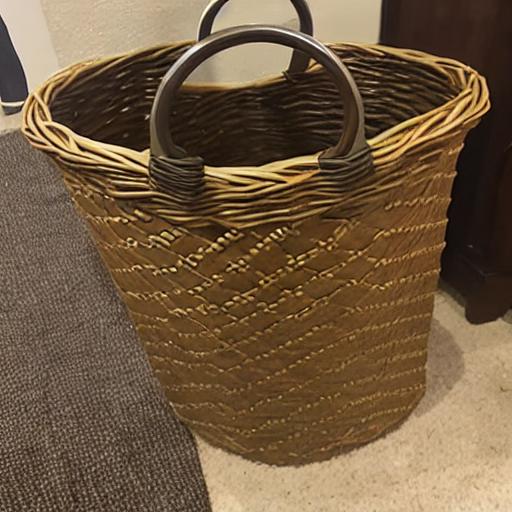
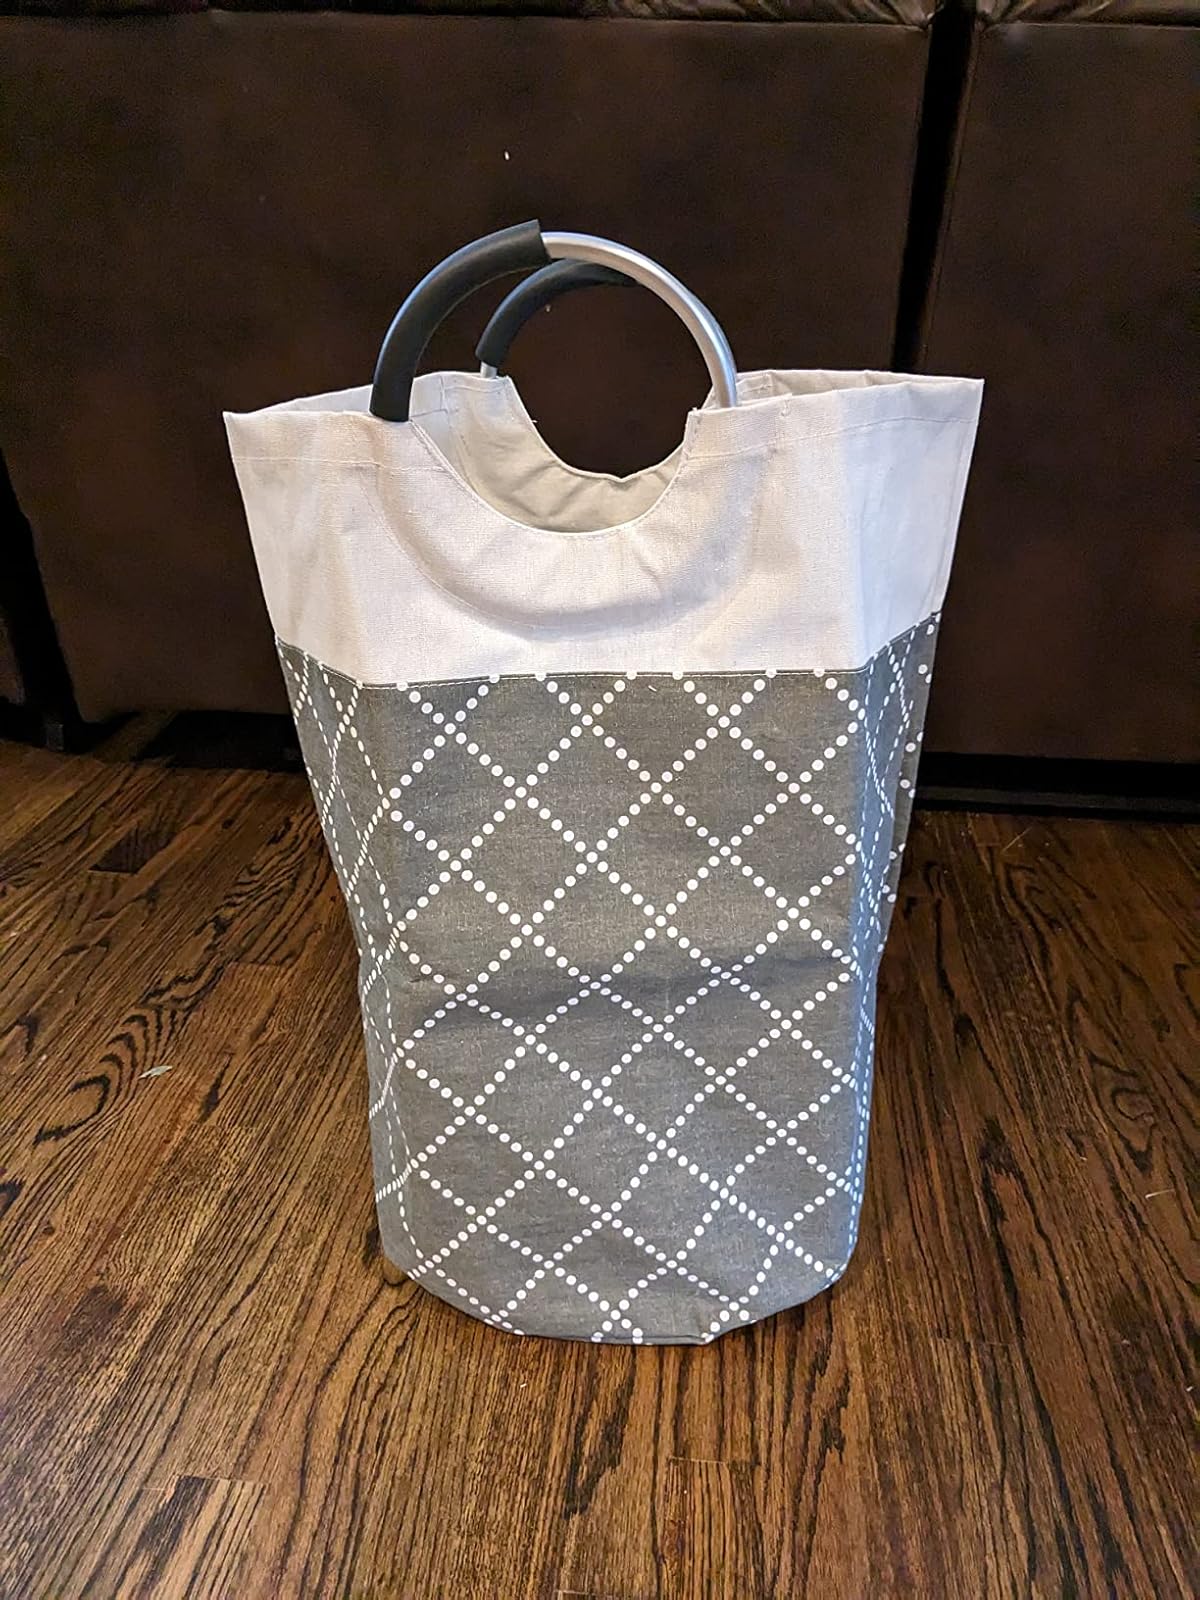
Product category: items_hamper
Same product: no